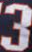
Number: 3